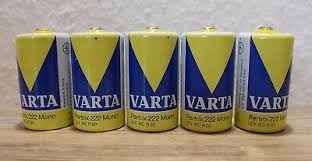
Waste category: battery